Lotus 49

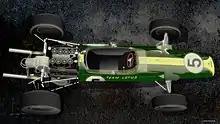
A Lotus 49 with Ford V-8 engine drawing

Clark won the first race of the 1968 season, the South African Grand Prix and the Tasman Series in Australia, but was killed in an F2 race at Hockenheim. Hill took over as team leader and won his second World Championship title, after clinching three Grand Prix wins – including the fourth of his five Monaco Grands Prix. Jo Siffert also drove a 49B, owned by Rob Walker, to win the British Grand Prix at Brands Hatch that year, the last time a car entered by a genuine privateer won a championship Formula 1 race. The 49B also took Jochen Rindt to his first victory, in 1969, at Watkins Glen, New York, before he drove the type to its last win, in the 1970 Monaco Grand Prix.